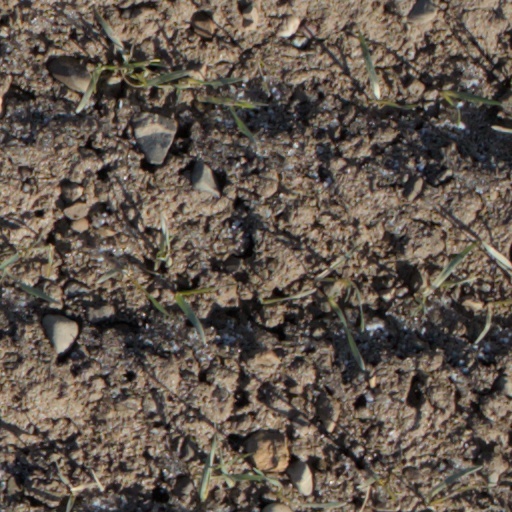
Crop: wheat